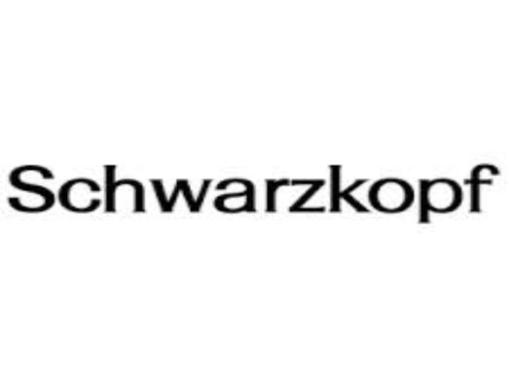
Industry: Necessities